Bandjoun

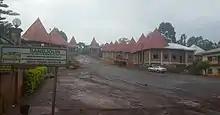
Bandjoun Palace

The structure of the chiefdom resembles to the huts of the nobles with a peaked roof and number of points depending on the hierarchy. The main entrance leads to the large hut and the women's huts are located on both sides of the path. Women on one side are led by the first wife, who is also called "Nkoung", and those on the other side by "Djuikam", the wife of the King's predecessor who he takes during initiation.